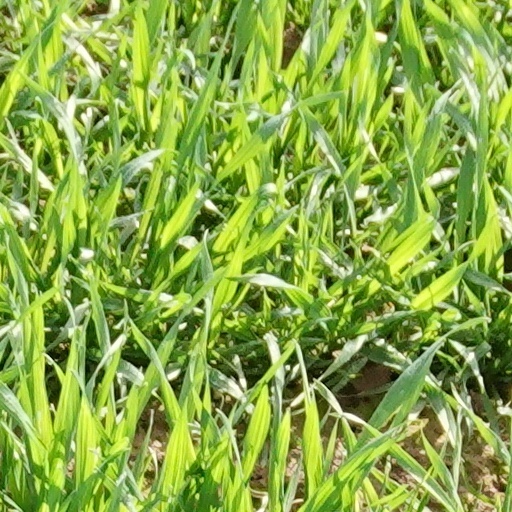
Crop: wheat